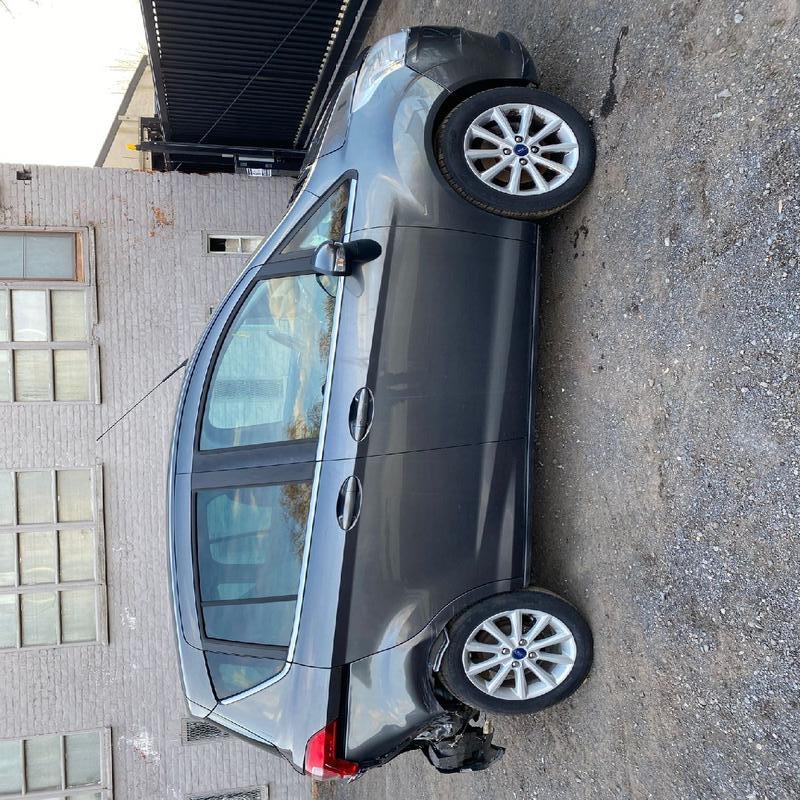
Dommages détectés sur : feu arrière droit, feu arrière gauche, pare-choc arrière, plaque d'immatriculation arrière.
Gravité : majeur